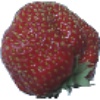
Label: Strawberry Wedge 1